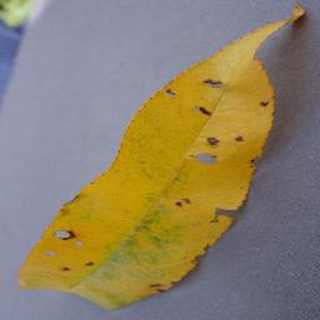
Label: peach_bacterial_spot